Confederation of Independent Poland

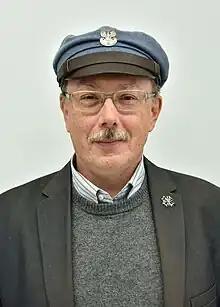
Adam Słomka, the current head of the KPN.

In 1996, it suffered a split, with the faction under leaving KPN. KPN then joined Solidarity Electoral Action, but left it in 1997, before the 1997 parliamentary election, in which it didn't participate. For the 2001 parliamentary elections, it allied itself with Solidarity Electoral Action of the Right (AWSP), but its candidates got 0.08% and the AWSP (which got 5.6%) failed to elect a single representative (the threshold was 8%).